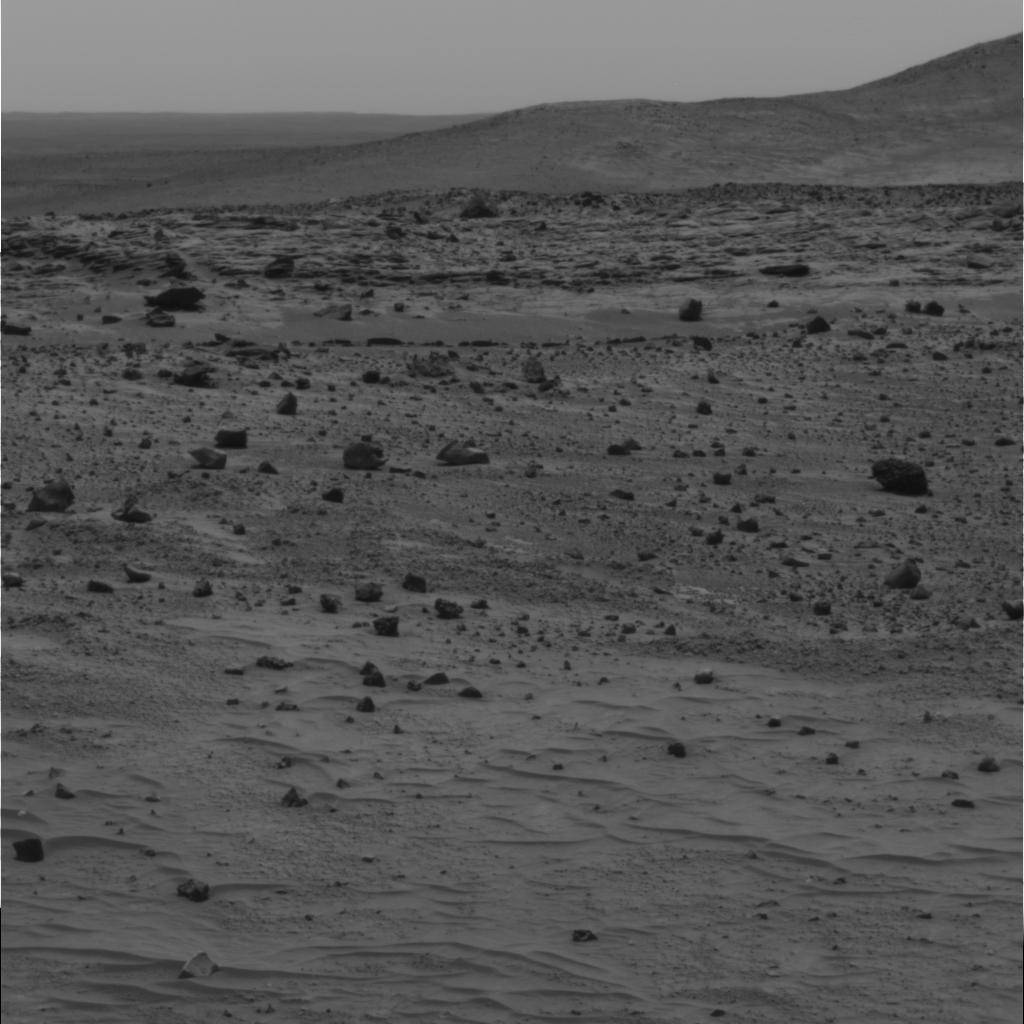
Surface features visible: Rock Outcrops, Float Rocks, Clasts, Dunes/Ripples, Rock (Linear Features), Soil, Distant Vista, Sky